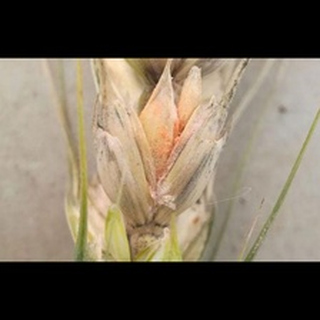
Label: wheat_fusarium_head_blight